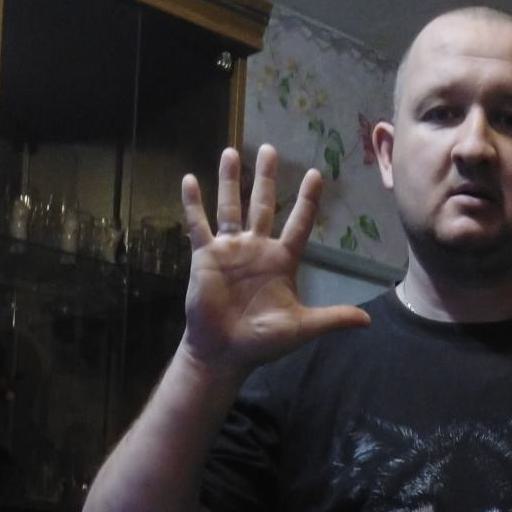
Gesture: palm